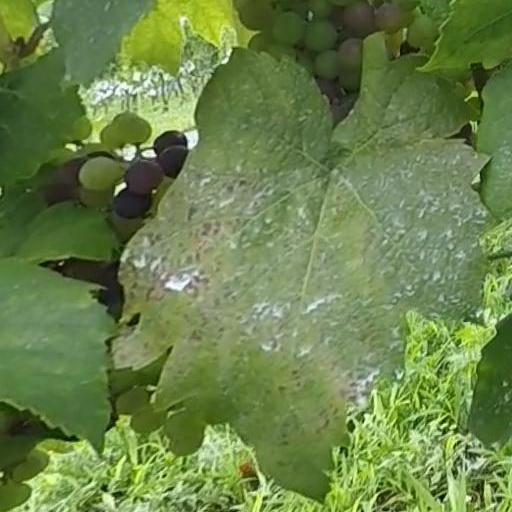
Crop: grape